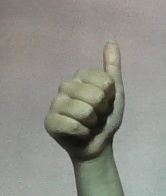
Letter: aleff